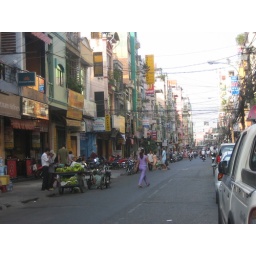
The road our hotel was on - just another busy little street in Saigon.